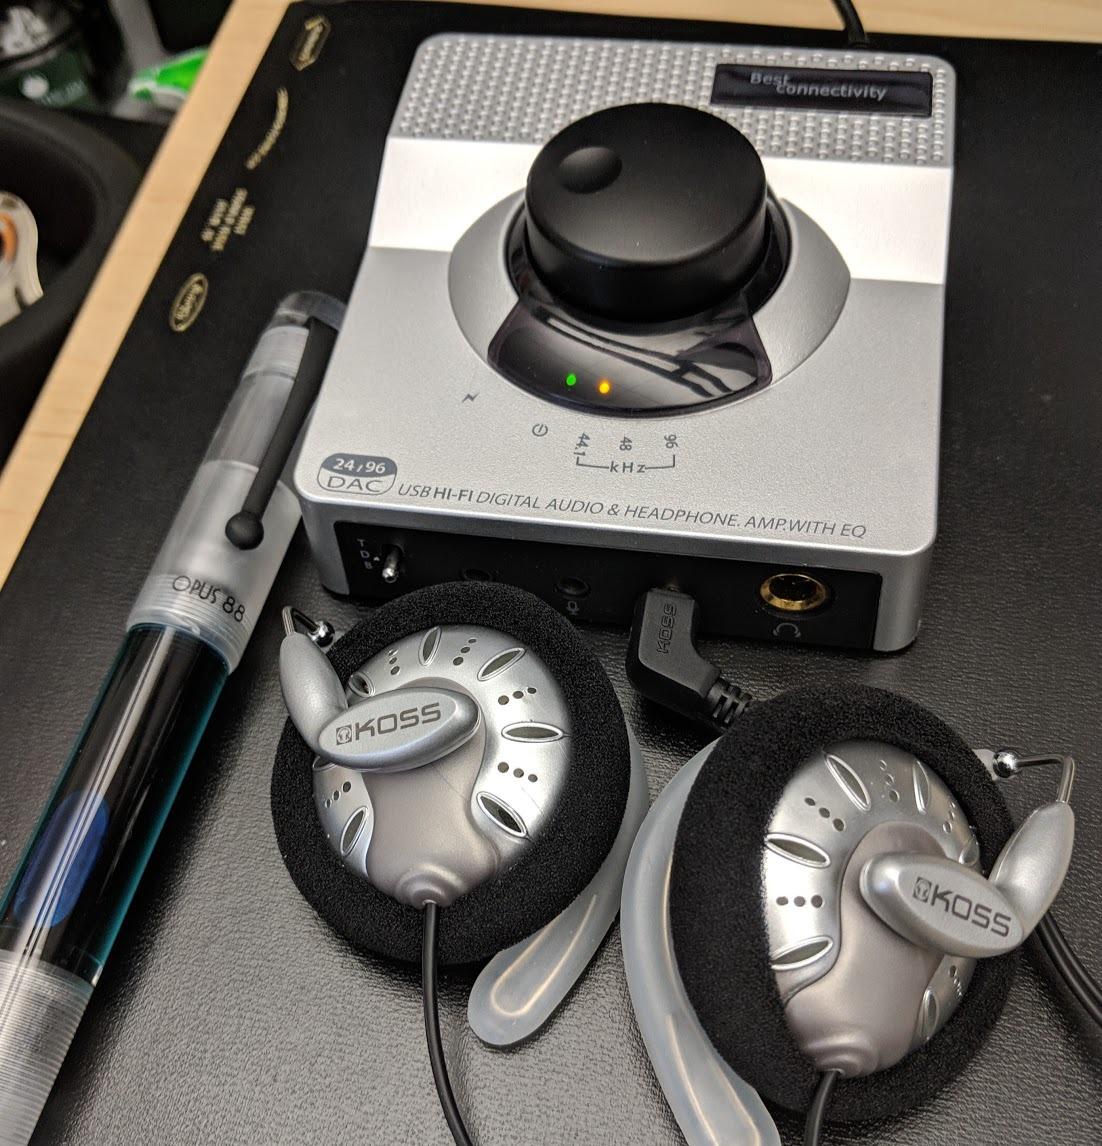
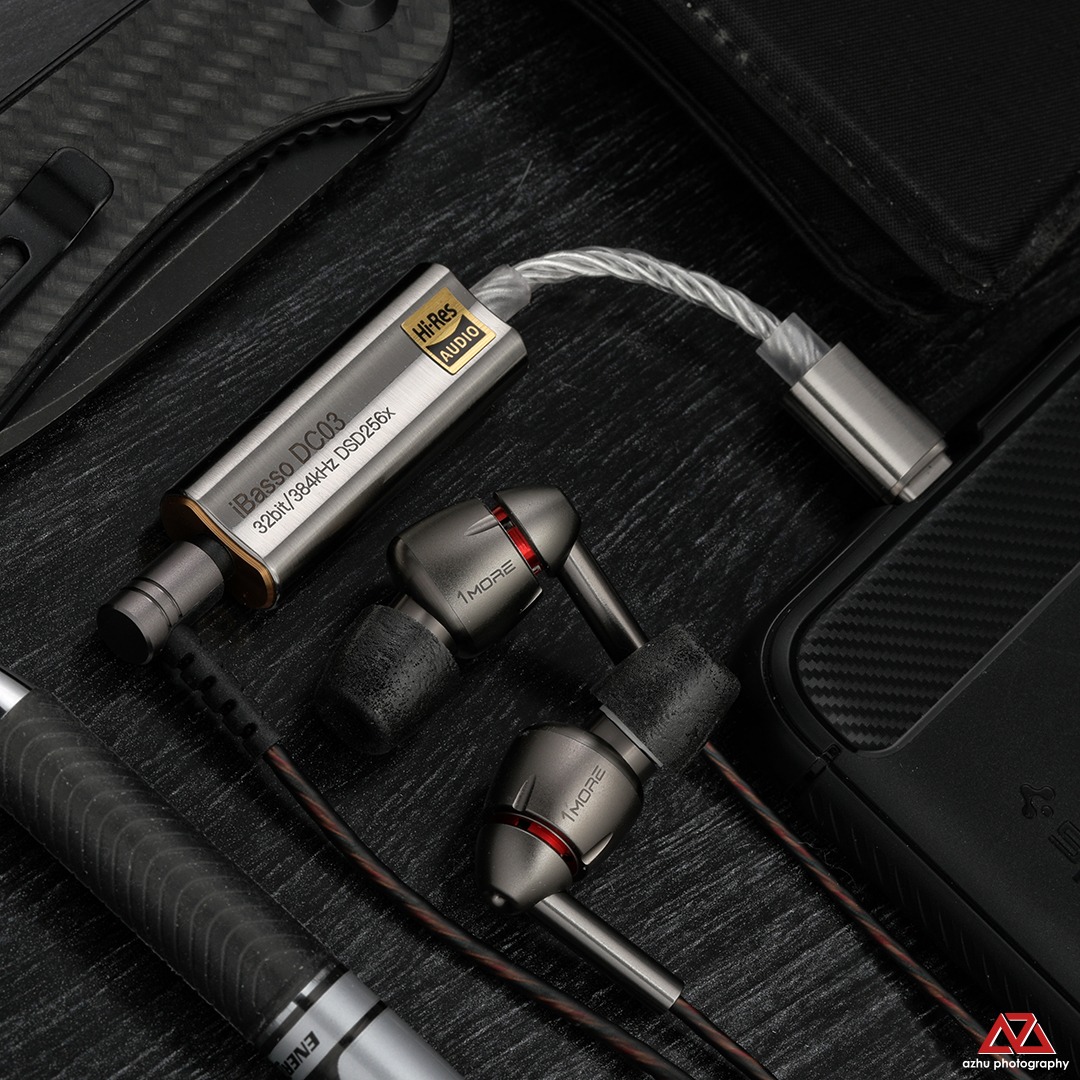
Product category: headphones
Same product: no